David J. Smyth

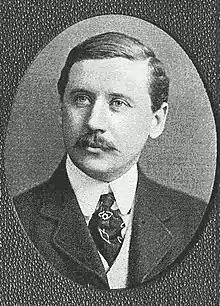
David J. Smyth

David J. Smyth (26 July 1872 – 4 December 1954) was a member of the Pennsylvania House of Representatives in 1901–02.